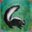
Label: skunk